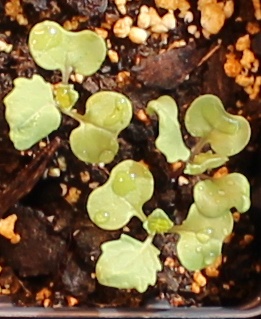
Label: Canola